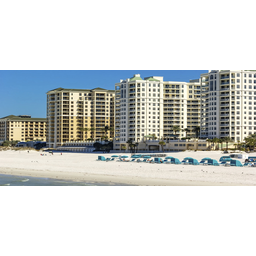
Label: paper